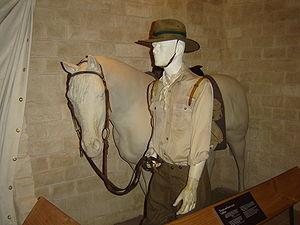
Digger est un terme d'argot militaire pour désigner les soldats de l'Australie et la Nouvelle-Zélande. Des traces de son utilisation ont été trouvés dans ces pays dès les années 1850, mais son utilisation dans un contexte militaire n'est devenu courant qu'à partir de la Première Guerre mondiale, lorsque les troupes australiennes et néo-zélandaises commencèrent à l'employer sur le front de l'Ouest vers 1916 ou 1917. Son usage a évolué pendant la guerre, le terme a été lié à la notion de la légende Anzac mais, dans un plus large contexte social, il est lié à la notion de « fraternité égalitaire ».
Lorsque la Première Guerre mondiale éclata en 1914, tous les pays du Commonwealth, y compris l'Australie, ont été appelés à défendre la Grande-Bretagne. Comme pour la plupart des pays du Commonwealth, les sacrifices et les contributions à la guerre fournis par le pays allaient changer de nombreux aspects de l'histoire australienne. Les Australiens ont combattu en Nouvelle-Guinée allemande, en Turquie, en Palestine et sur le front occidental. Le débarquement de troupes australiennes à Gallipoli est reconnu comme l'un des moments forts de la création de l'histoire moderne de l'Australie. En outre, la Première Guerre mondiale a beaucoup fait pour mettre en évidence les différents points de vue des Australiens sur la conscription.